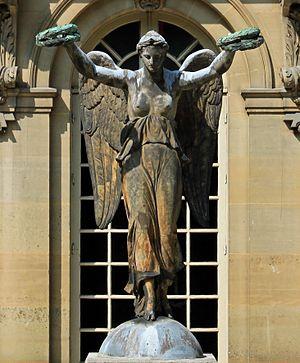
L'Immortalité, de Louis-Simon Boizot (1743-1809). Cour de la Victoire du musée Carnavalet.
La fontaine du Palmier, ou fontaine du Châtelet, ou encore fontaine de la Victoire, est un monument parisien situé place du Châtelet, entre le théâtre du Châtelet et le théâtre de la Ville dans le 1ᵉʳ arrondissement.